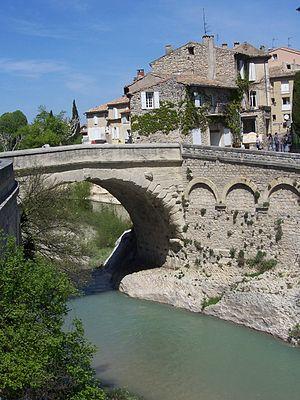
pont de vaison
Le pont romain de Vaison-la-Romaine est un pont routier sur l'Ouvèze, situé dans la ville de Vaison-la-Romaine, en France. Ce pont, vieux de 2 000 ans, nous est parvenu intact.